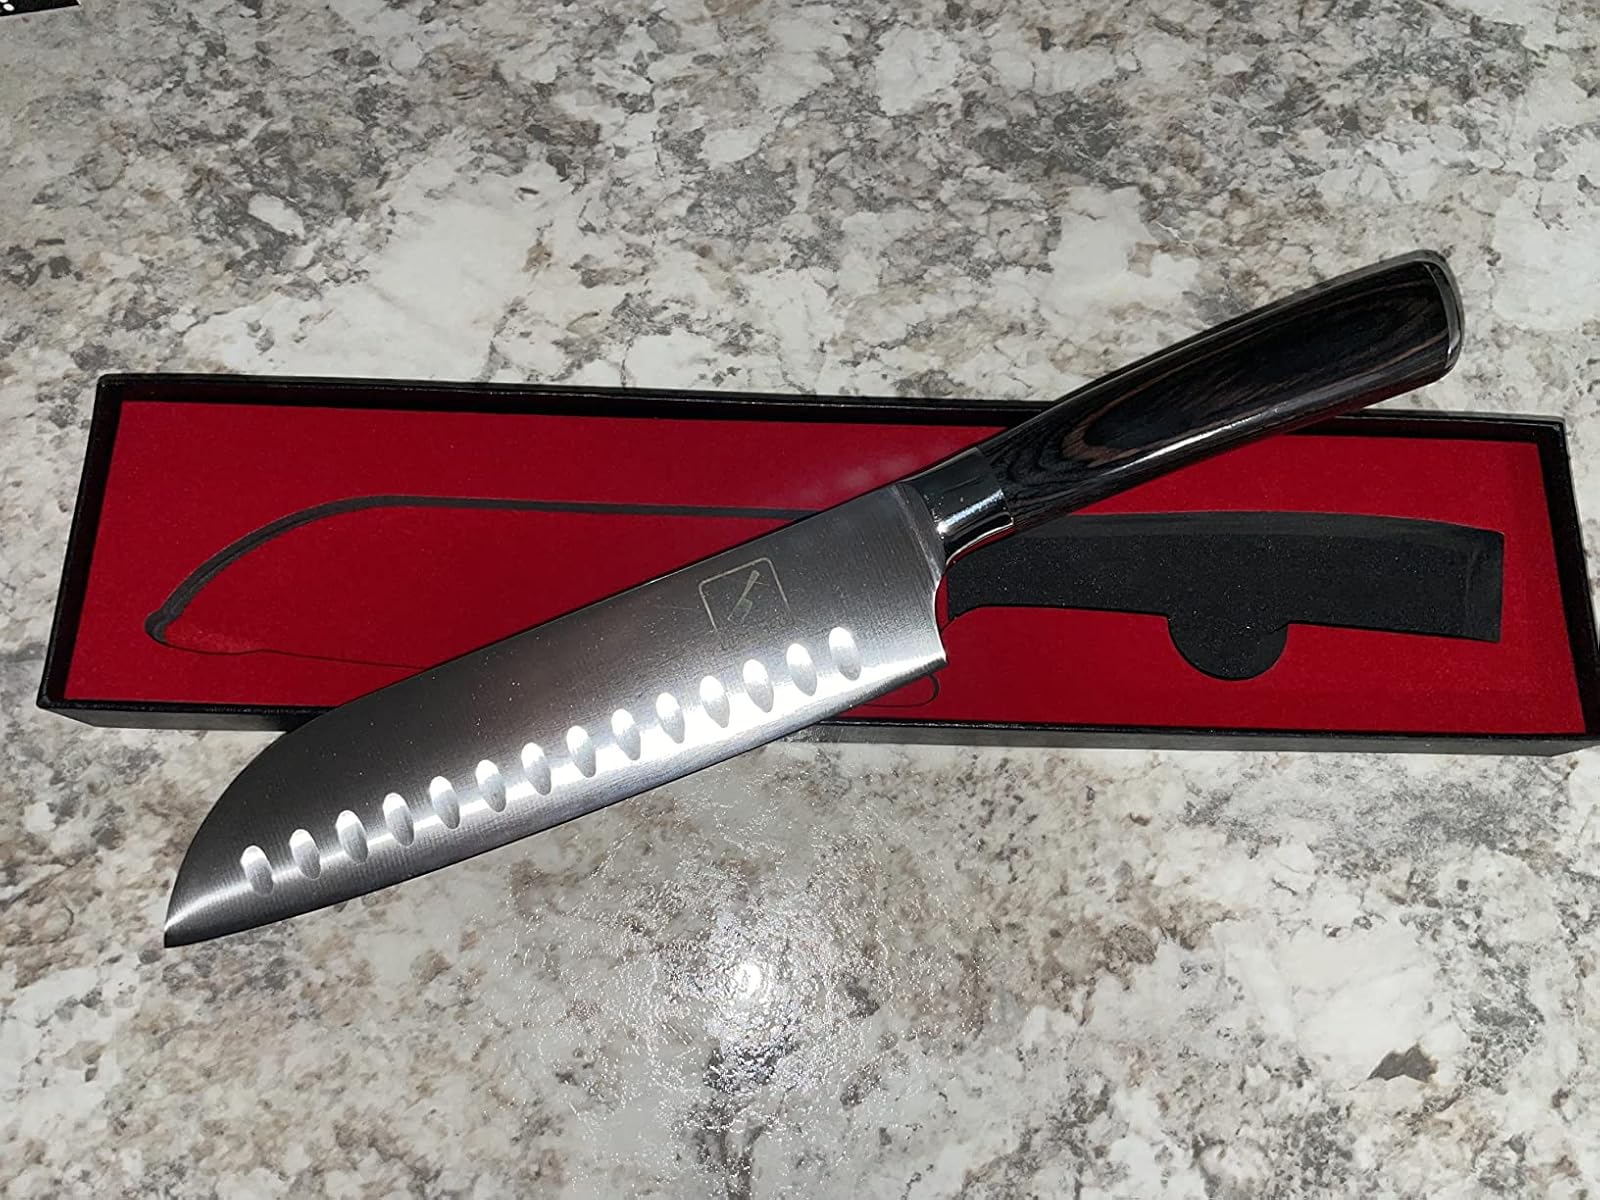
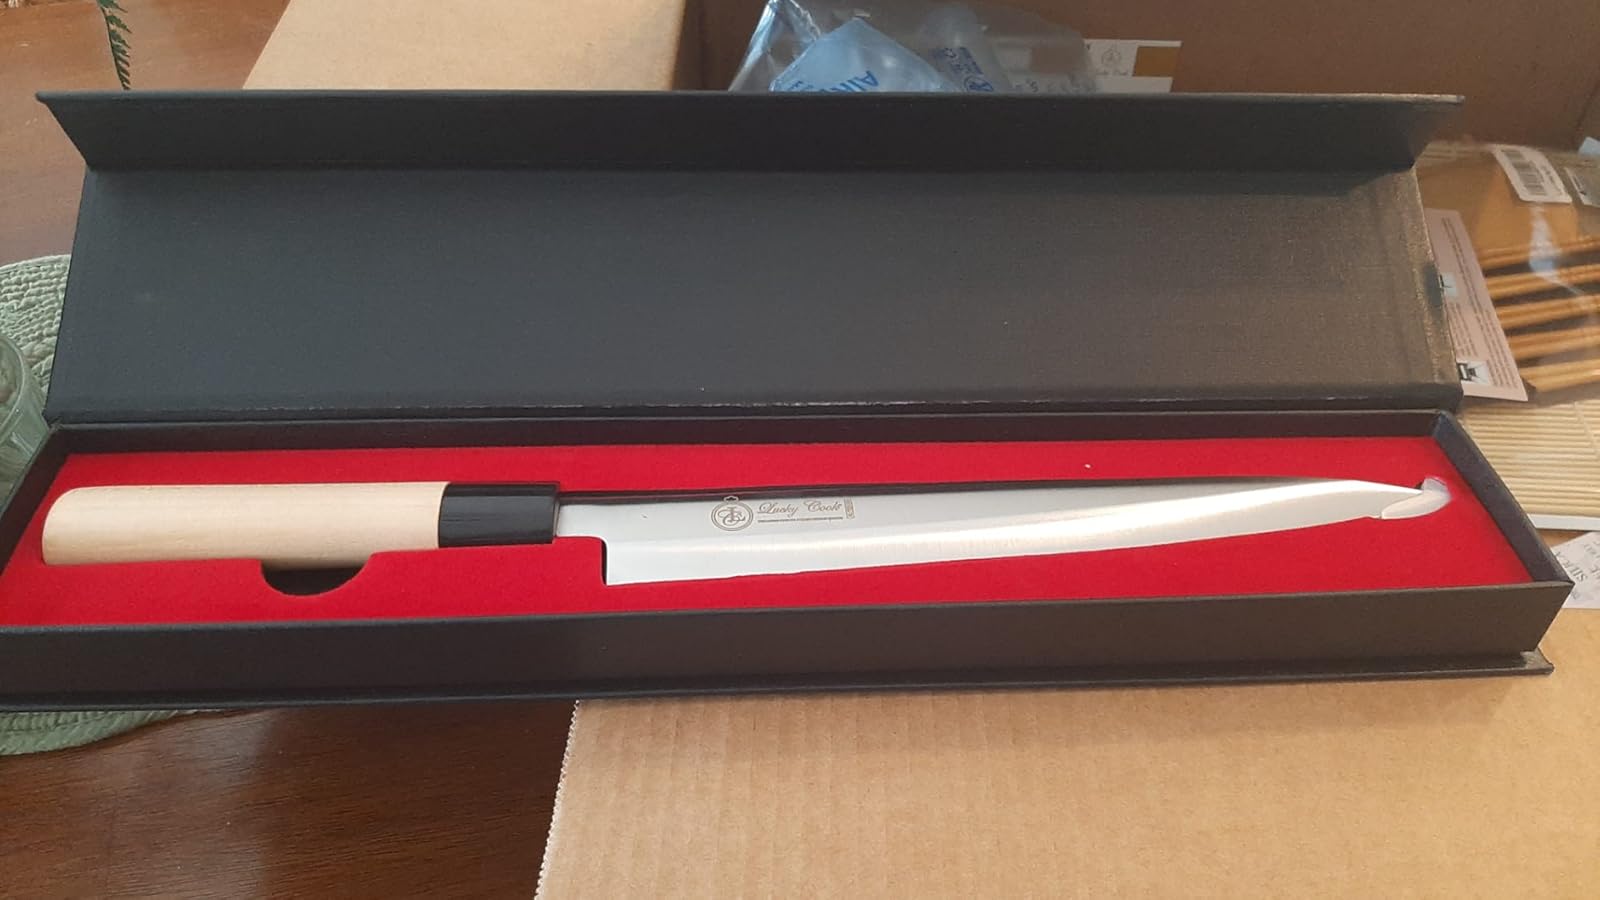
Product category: items_knife
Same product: no